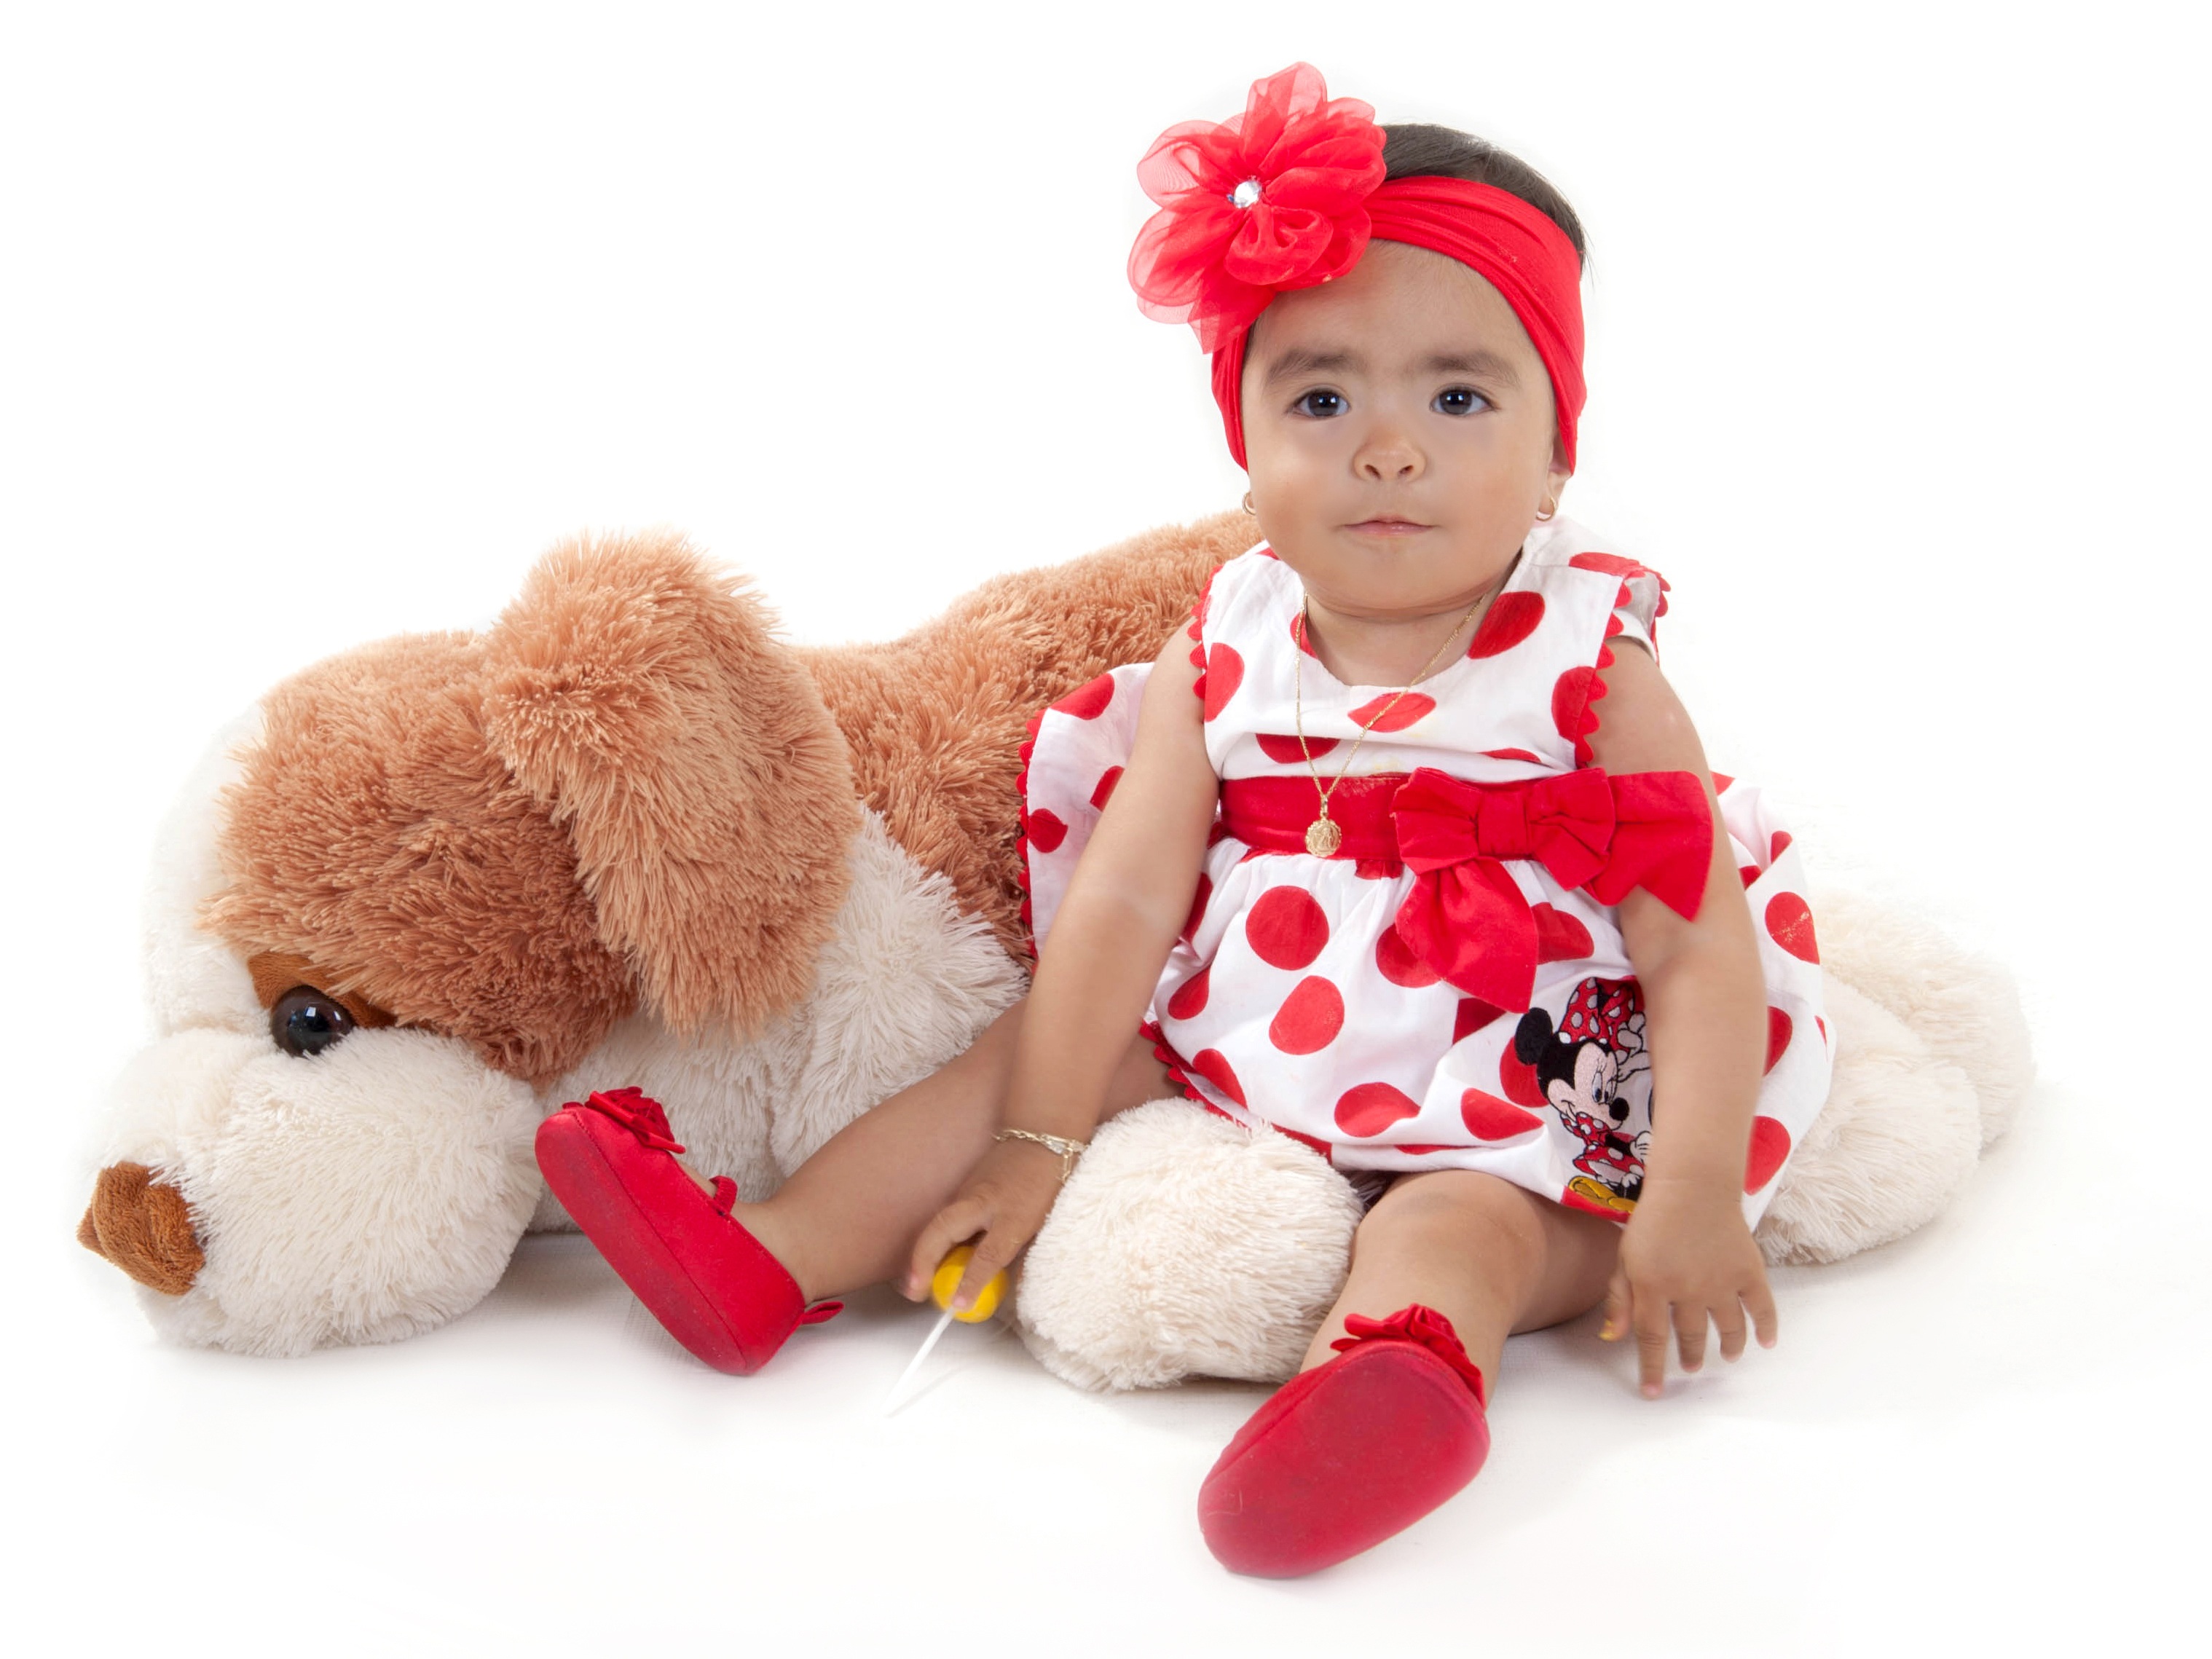
girl, play, child, toy, baby, teddy bear, textile, children, innocent, happy, toddler, plush, babies, tender, stuffed toy